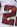
Number: 2